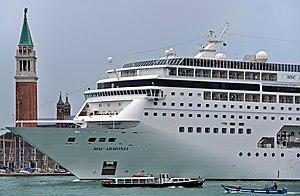
Le MSC Armonia est un navire de croisière de Classe Lirica construit en 2000 par les Chantiers de l'Atlantique de Saint-Nazaire pour la société MSC Croisières.